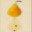
Label: pear